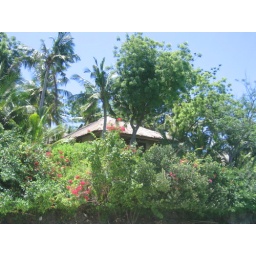
A nice spa house hidden in the trees